Dimo Krastev

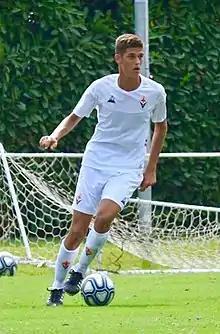

Dimo Nikolaev Krastev (born 10 February 2003) is a Bulgarian professional footballer who plays as a defender or midfielder for Italian club Fiorentina. He also plays for the Bulgaria national team.